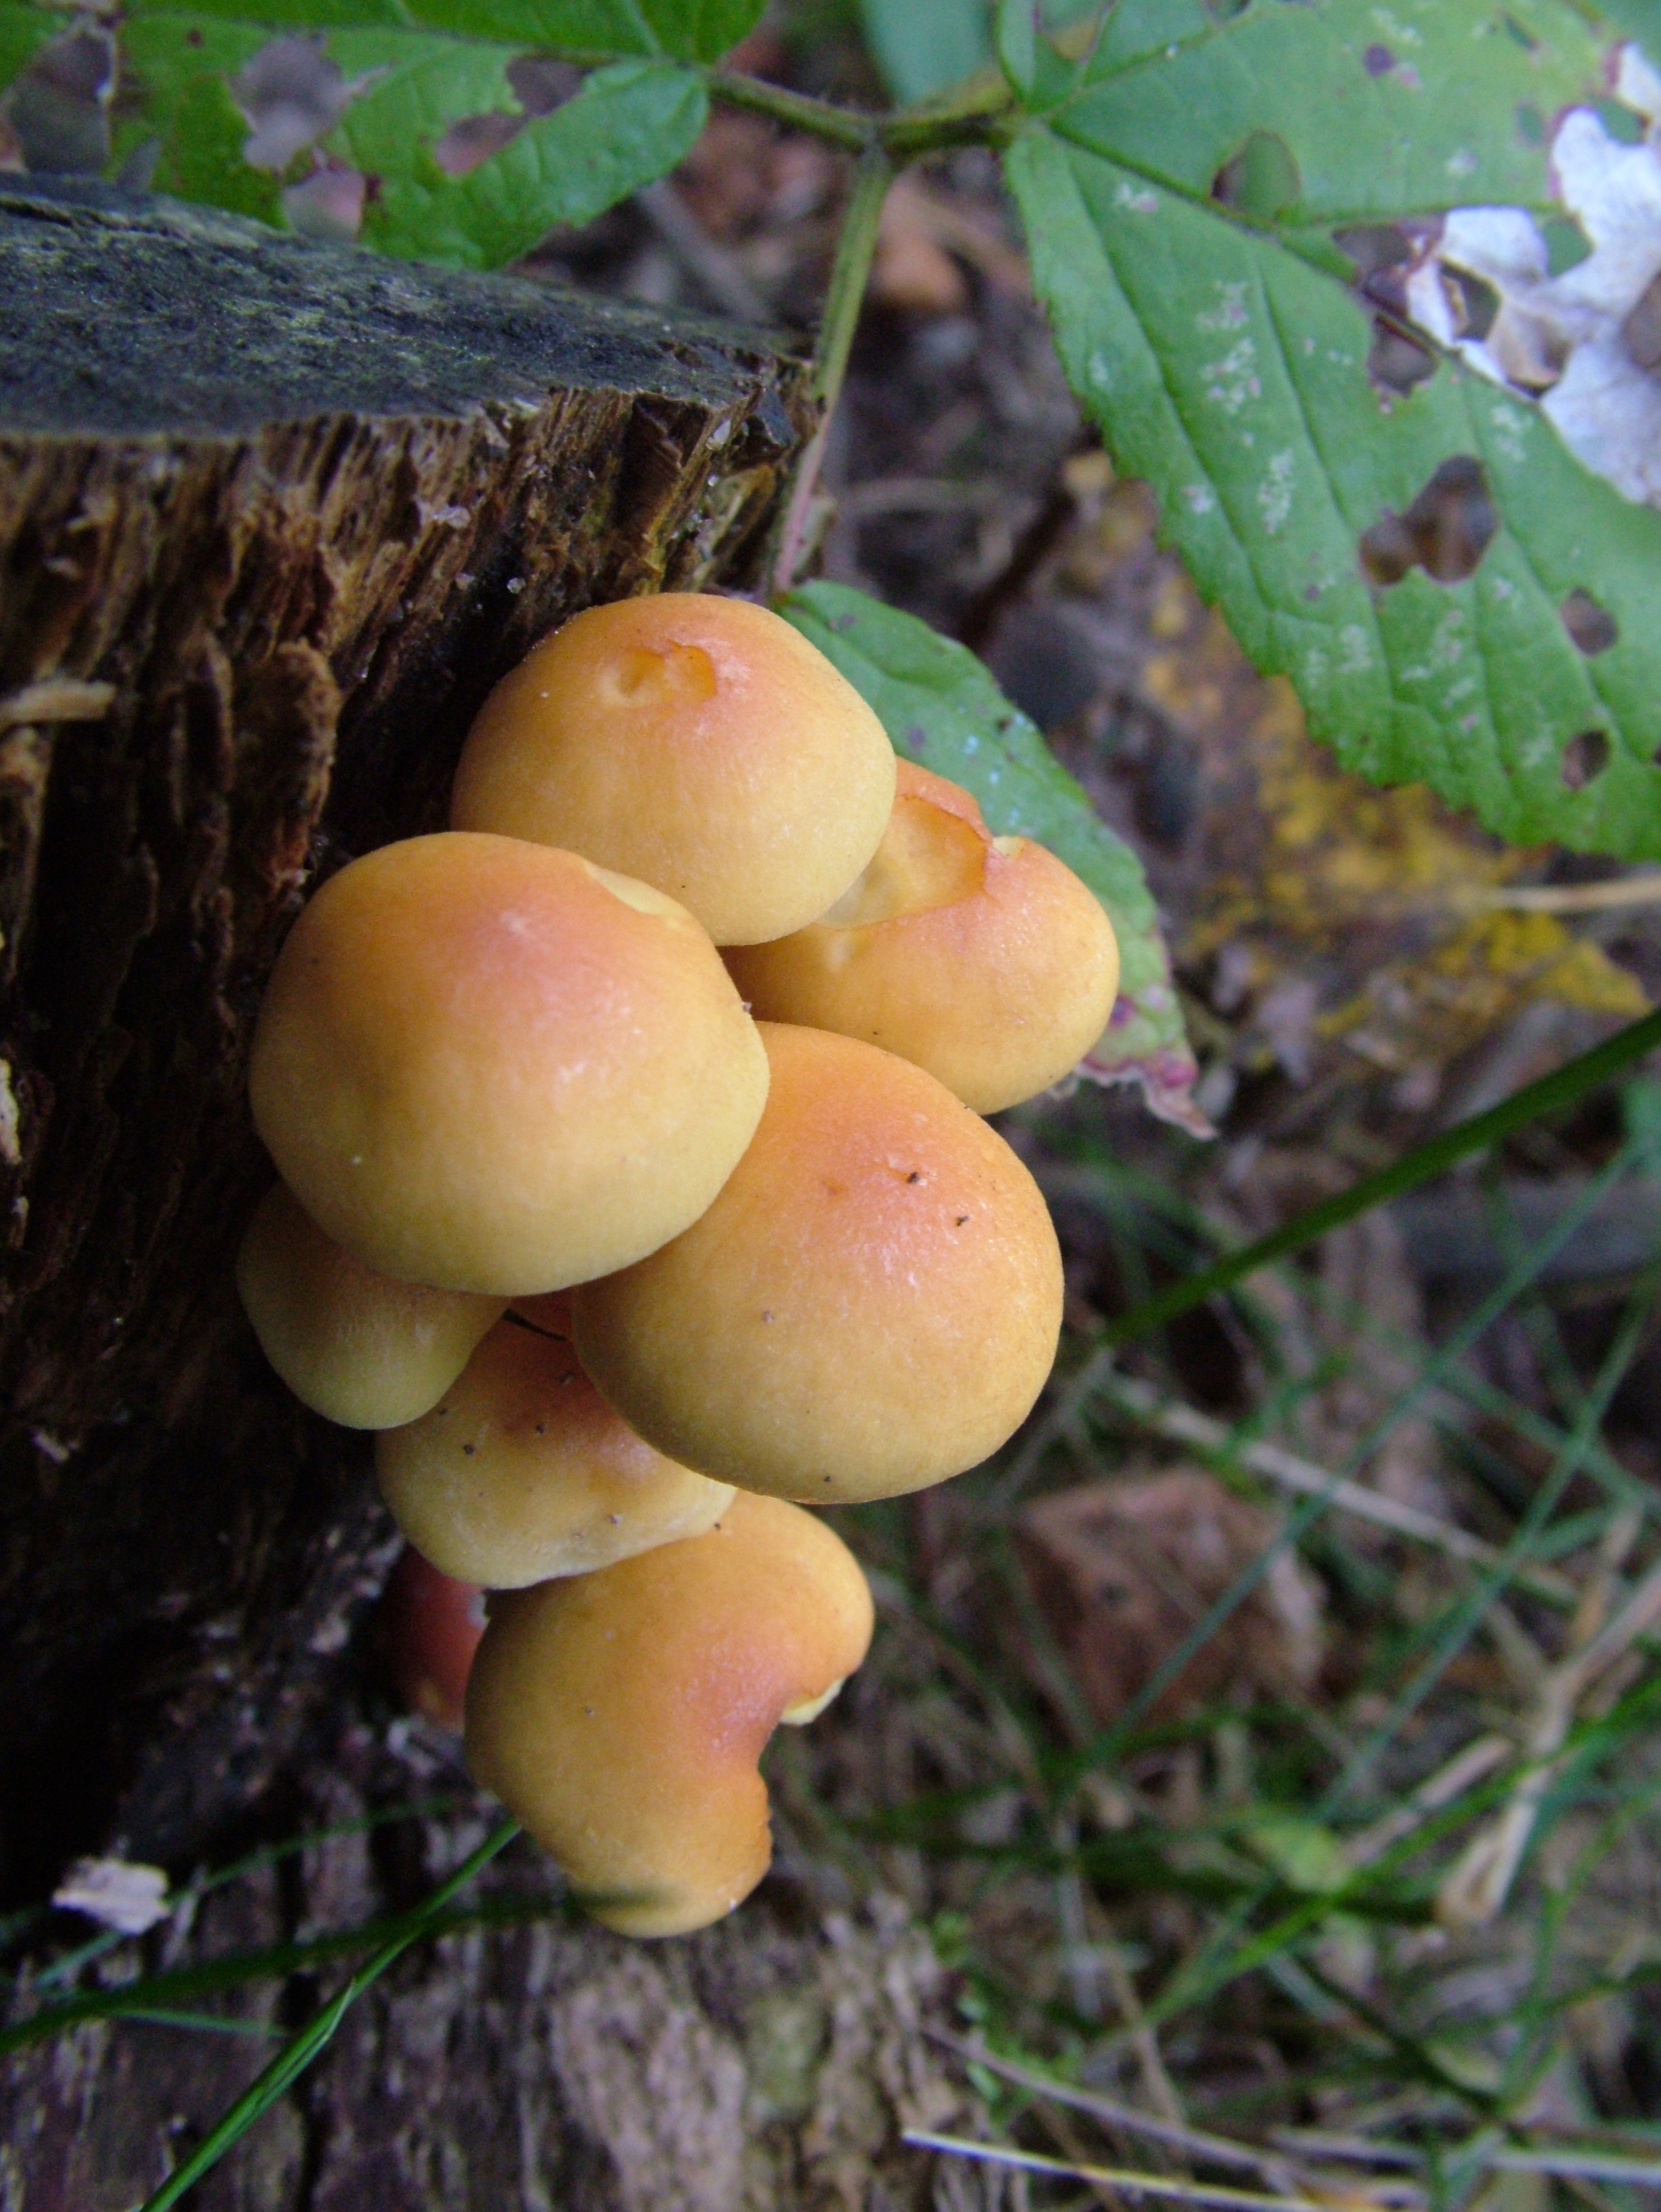
tree, nature, forest, branch, plant, fruit, flower, food, produce, autumn, botany, flora, mushrooms, flowering plant, land plant